Satam al-Suqami

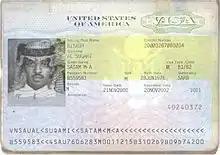
Al-Suqami's visa, recovered from the crash site

On September 10, 2001, al-Suqami shared a room at the Milner Hotel in Boston with three of the Flight 175 hijackers, Marwan al-Shehhi, Fayez Banihammad, and Mohand al-Shehri.